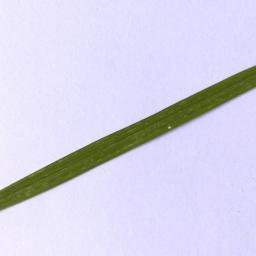
Label: Rice___Leaf_Blast